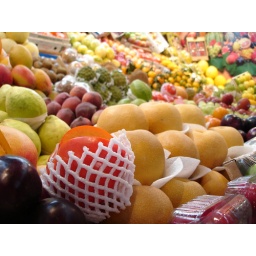
A table in a open-air market full of Brazilian fruits, showing a cut Kaki